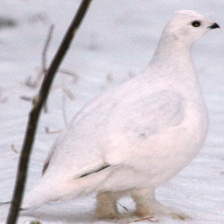
Species: WILLOW PTARMIGAN
Scientific name: LAGOPUS LAGOPUS